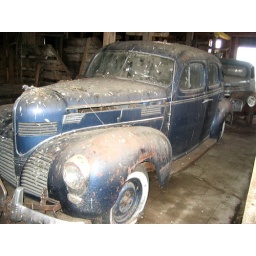
Old cars being stored in a barn (Manitoba, Canada). Front one is a 1939 Dodge 4 door sedan.